Mazda CX-5

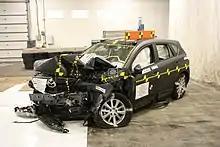
A 2014 Mazda CX-5 crash tested by the National Highway Traffic Safety Administration

According to the Insurance Institute for Highway Safety, the 2013 CX-5 achieved Good crash test ratings in the Moderate Overlap Front, Side, Roof Strength, and Head Restraint & Seats categories, while achieving only a Marginal rating in the Small Overlap Front crash test. Design changes were subsequently made that brought up the Small Overlap Front rating up to a Good rating.